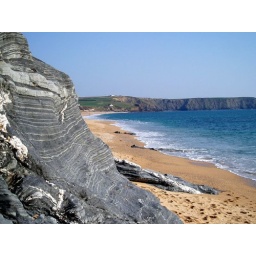
beautiful rocks along the base of the cliffs, striped with quartz feeling warm in the sun